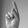
ASL letter: K